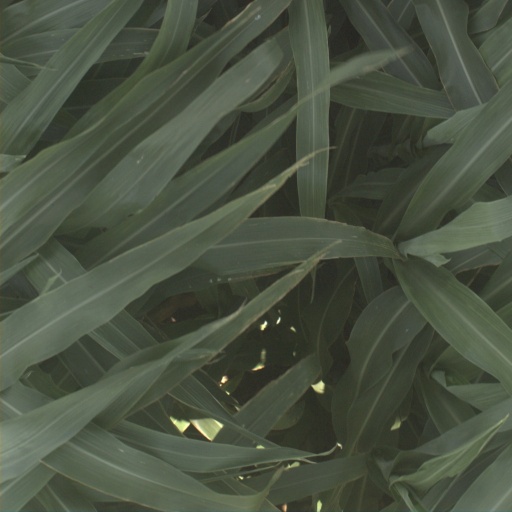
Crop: sorghum